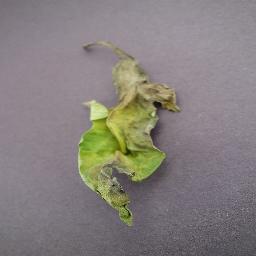
Label: Tomato___Late_blight